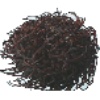
Label: rambutan